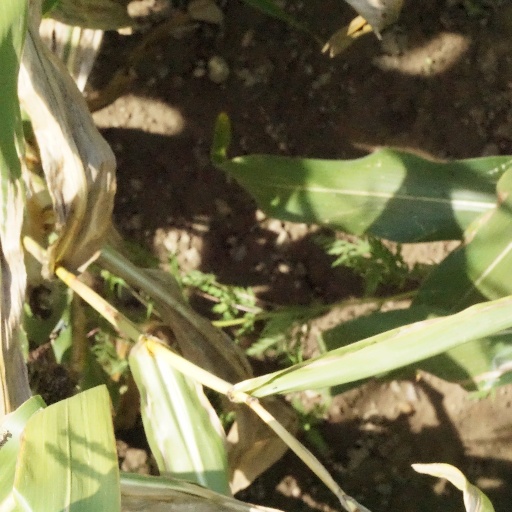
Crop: maize; corn